Fauna Japonica

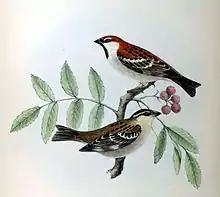
An illustration of a russet sparrow pair from the "Fauna Japonica"

Fauna Japonica is a series of monographs on the zoology of Japan. It was the first book written in a European language (French) on the Japanese fauna, and published serially in five volumes between 1833 and 1850.